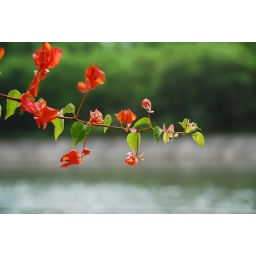
A branch of red flowers and green leaves framed against the greens and the lake in the background.